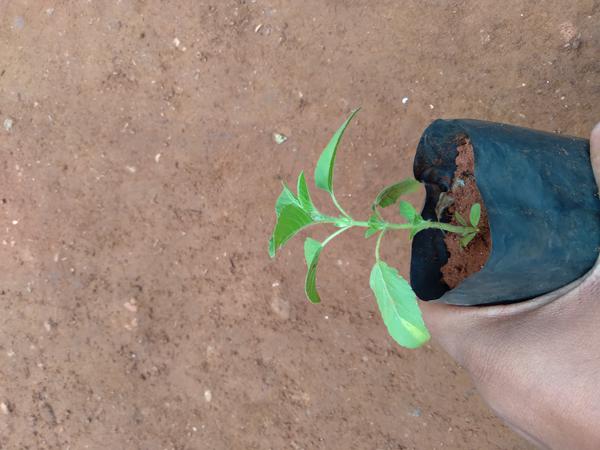
Plant: Tulasi